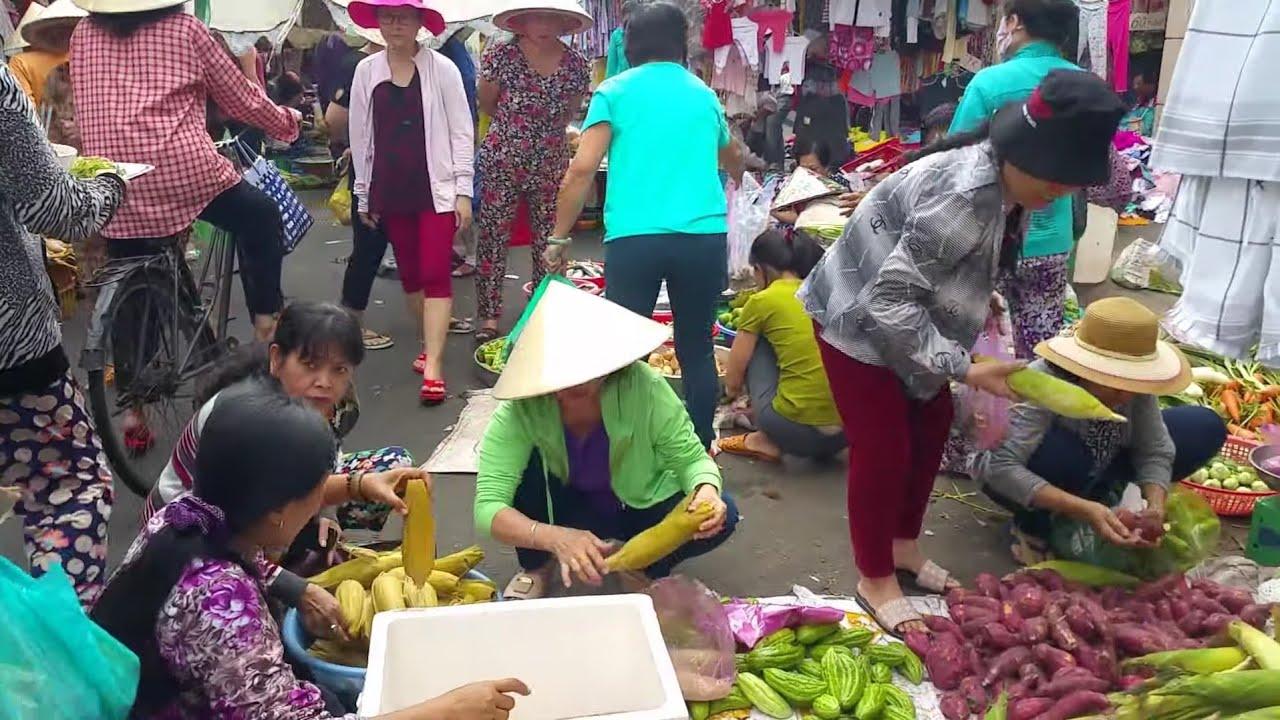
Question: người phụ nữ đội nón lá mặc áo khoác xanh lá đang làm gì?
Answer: đang lựa bắp